PT-76

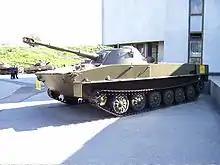
A PT-76 in the Museum of the Great Patriotic War, Kyiv, with another view of the radio antenna on the left-hand side of the turret.

The PT-76 is equipped with a tank communication device, a gyro compass, a 10-RT-26E radio with an antenna that extends itself when needed. It also has two headlights in front of the hull and a searchlight on the right-hand side of the top of the turret. It lagged behind other Soviet armoured fighting vehicles because only the driver had a night vision device and also because it has no fire or NBC (nuclear, biological, chemical) protection systems, which significantly reduced its effectiveness. The lack of NBC protection ended with the PT-76B, which has the PAZ ("protivo-atomnaya zashchita") NBC protection system. Because only the driver has night vision equipment, the crew has a vision range of by day and at night.